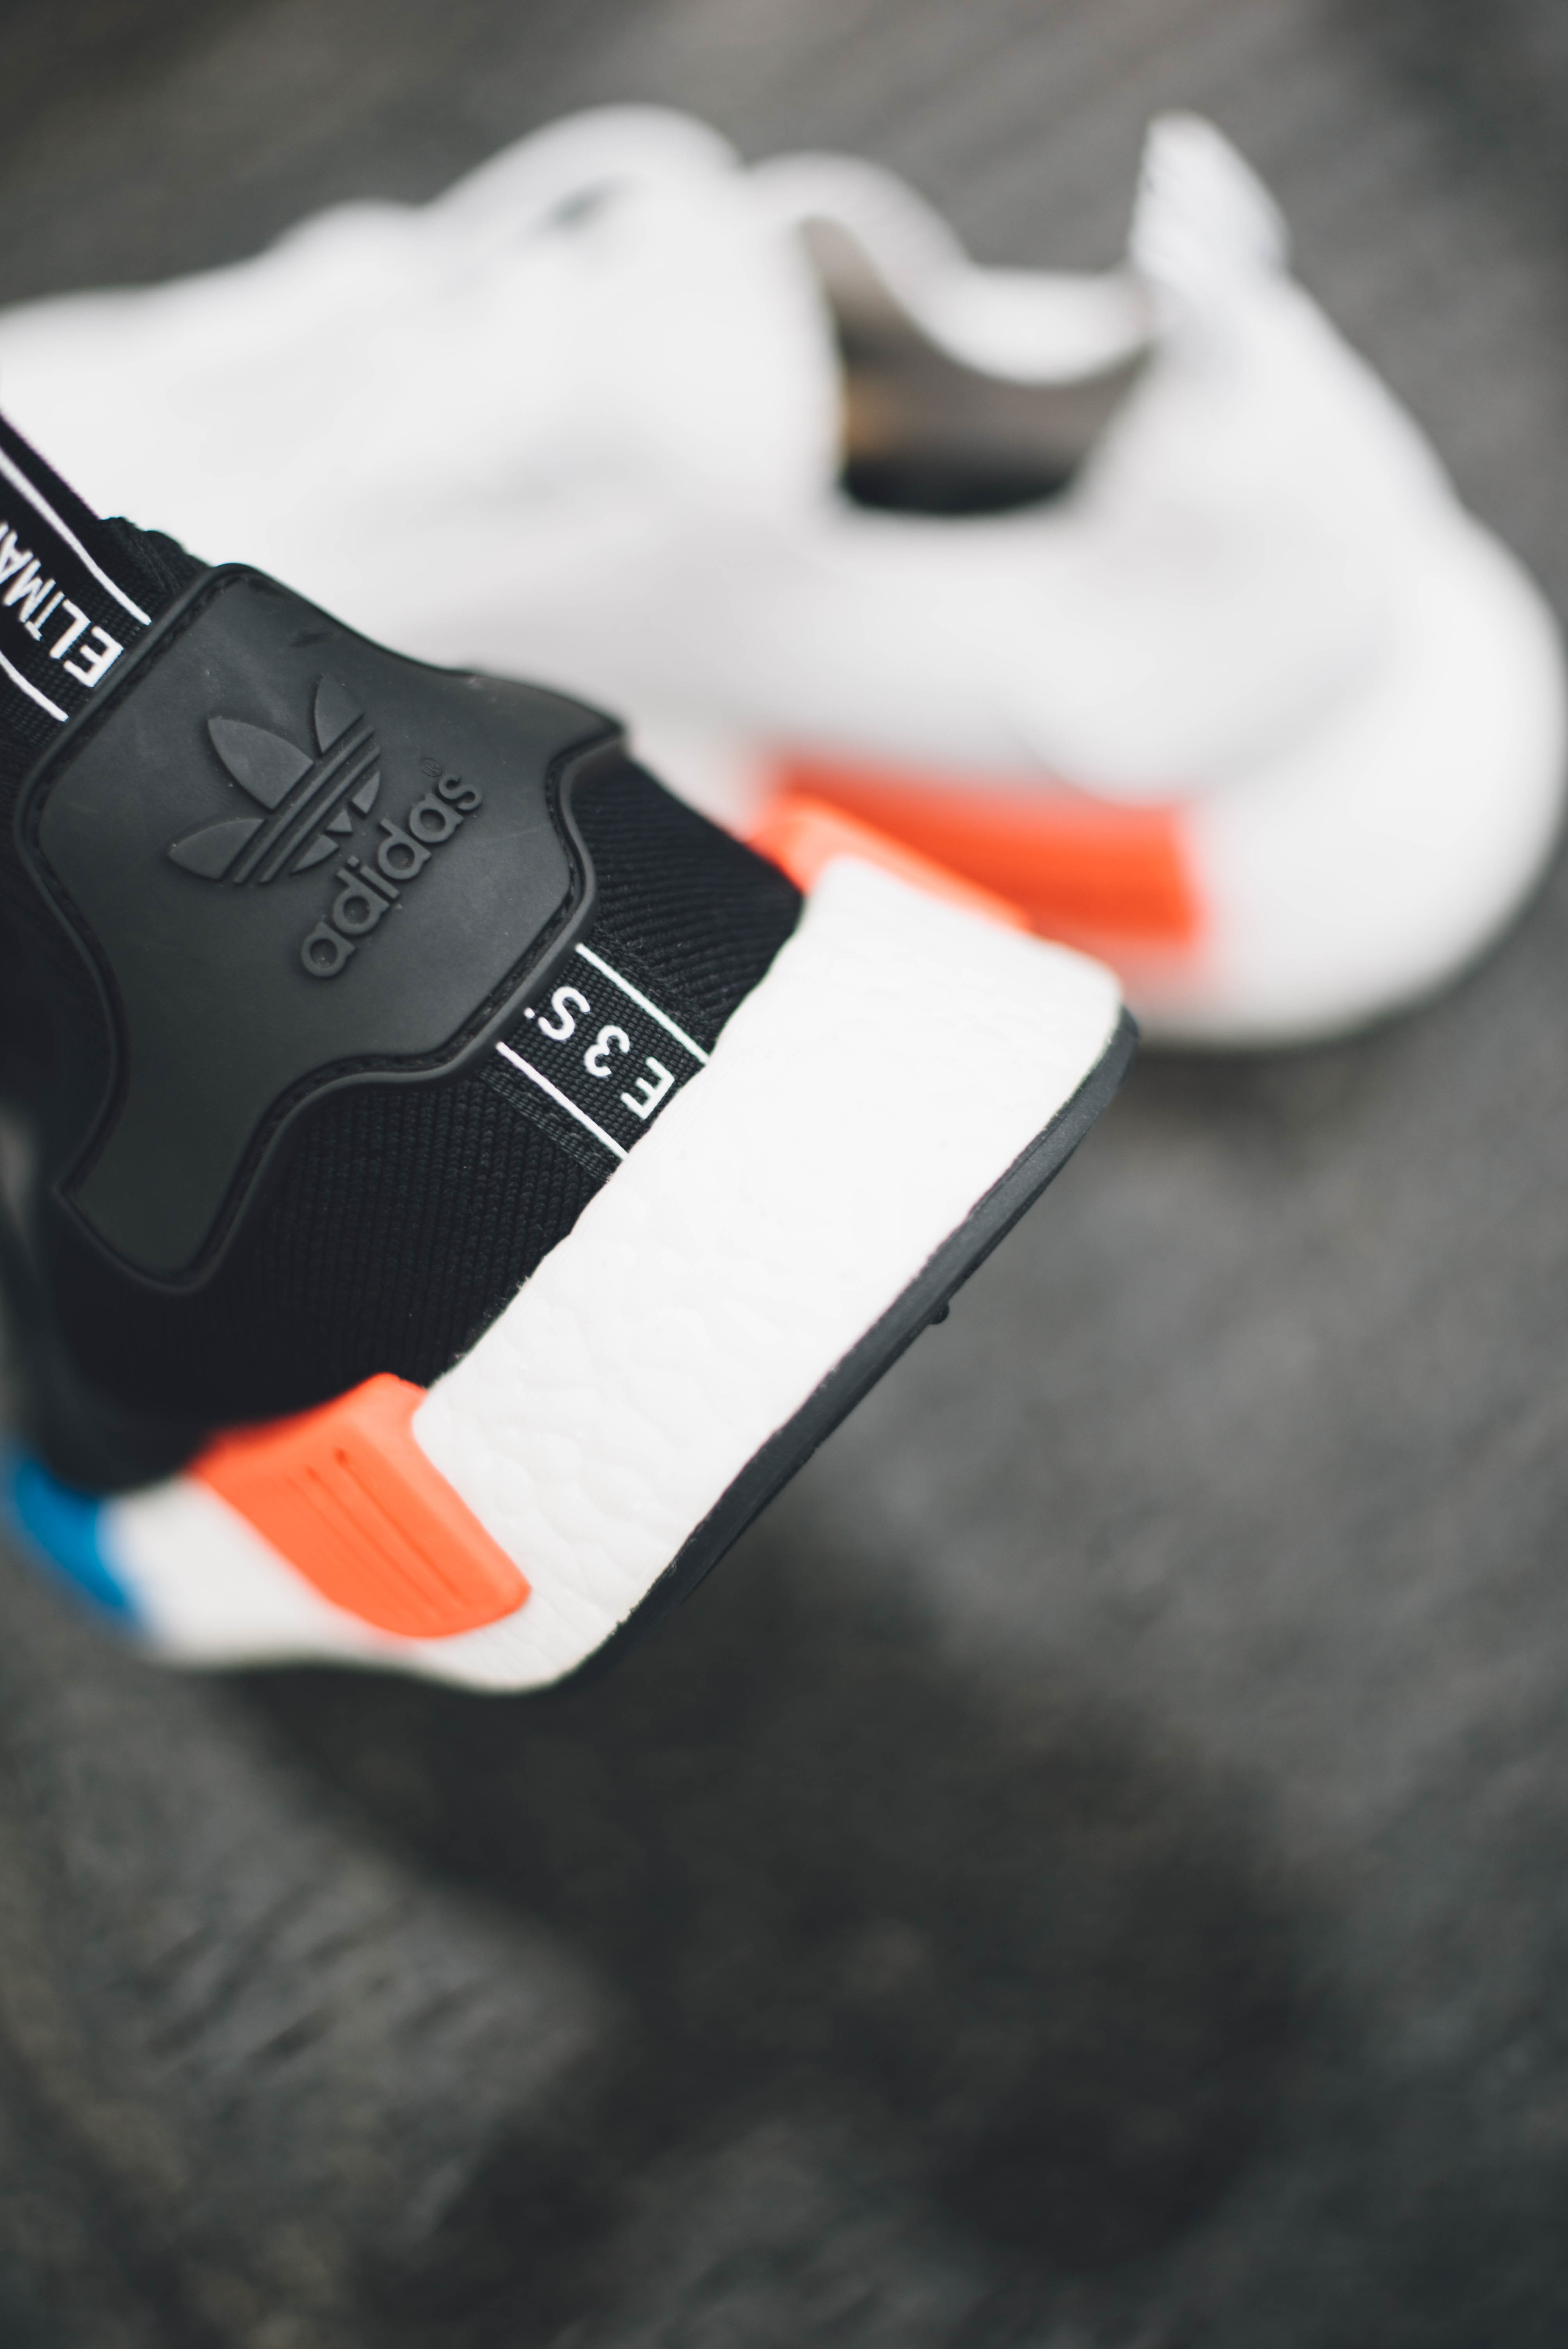
hand, shoe, white, finger, red, arm, footwear